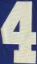
Number: 4